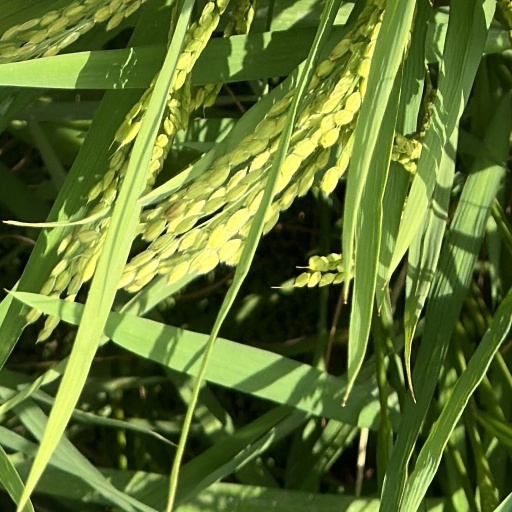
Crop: rice